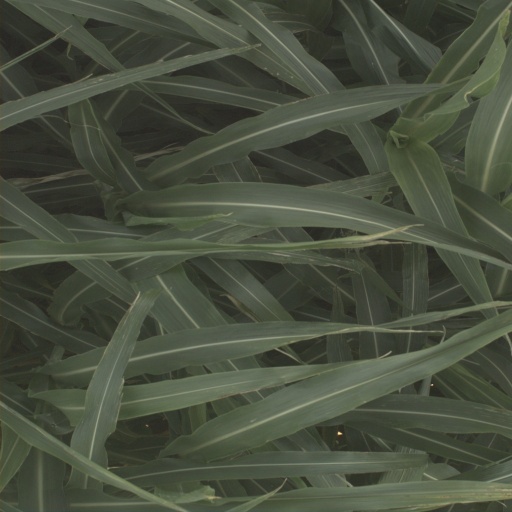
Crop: sorghum